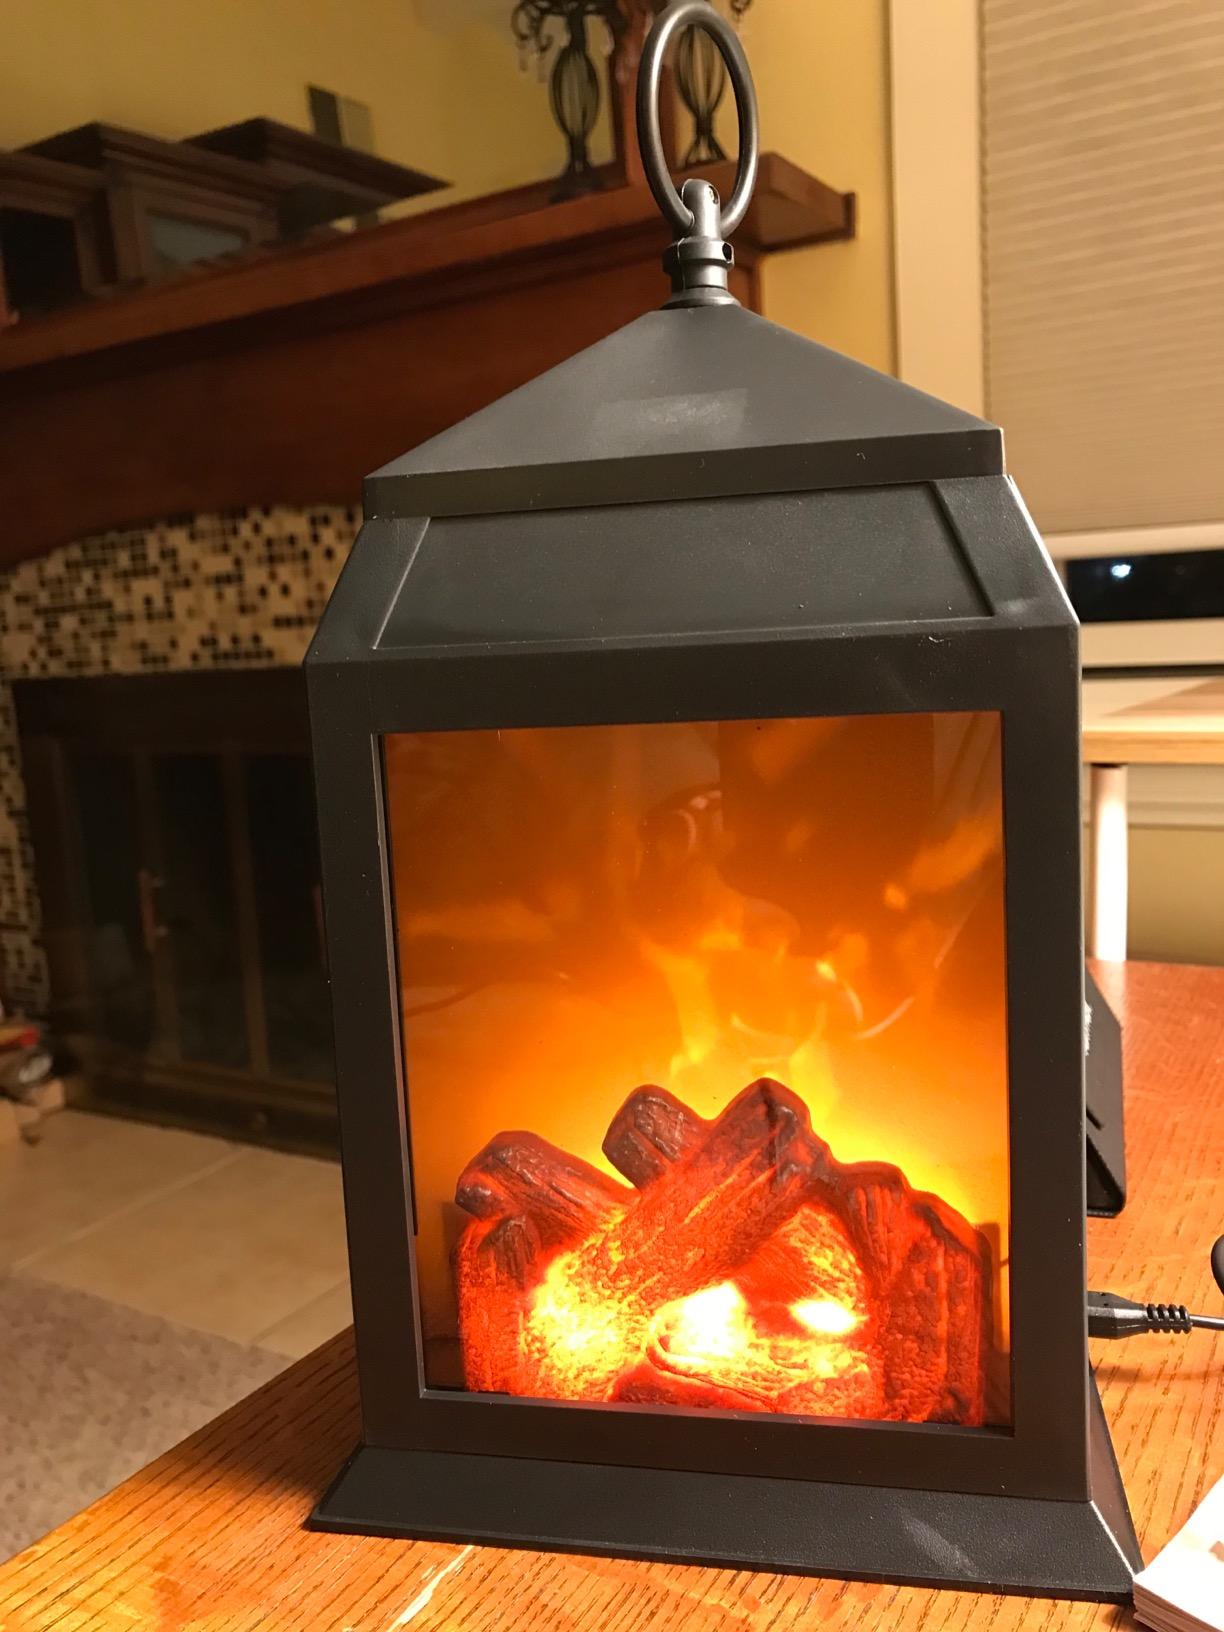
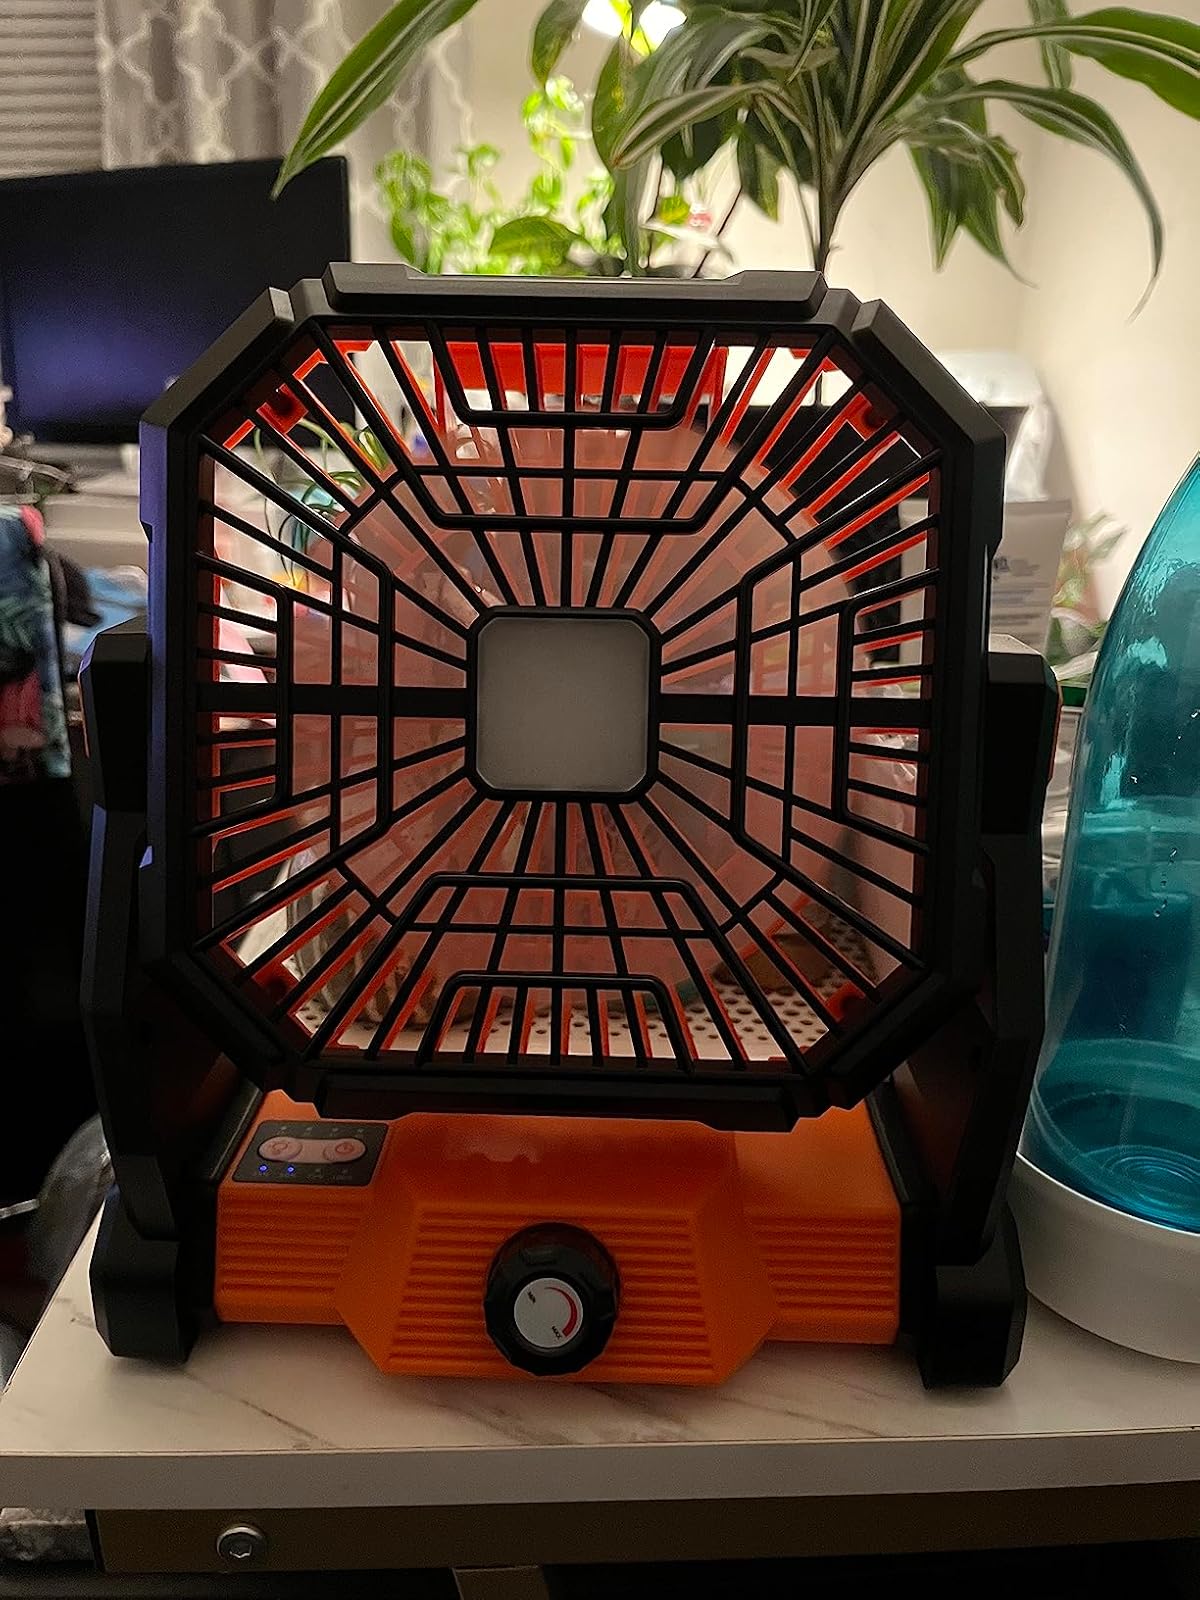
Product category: lantern
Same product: no